Franklyn Vale Homestead

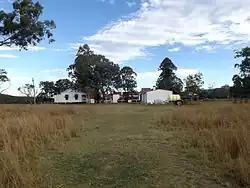
Building in 2015

Franklyn Vale Homestead is a heritage-listed homestead at Franklin Vale Road, Mount Mort, City of Ipswich, Queensland, Australia. It was built in the early 1870s. It was added to the Queensland Heritage Register on 21 October 1992.